Pieter van Mol

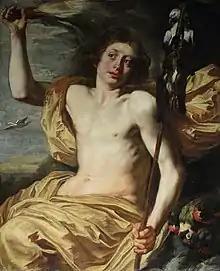
"Allegory of Air"

It is possible that Pieter van Mol accompanied Rubens in 1625 when he visited Paris to execute the Marie de' Medici cycle for the Galerie de Luxembourg. He set up a studio in Paris in 1631. He received several commissions from churches, such as the 1635 one for the frescoes in the chapelle du Sacré-Cœur in the Église Saint-Joseph-des-Carmes. In 1637 he became court painter to the King and he received the title of 'peintre ordinaire du roi' ('regular painter to the King'). He received commissions from the French Queen Anne of Austria and was appointed 'peintre ordinaire de la Reyne' ('regular painter to the Queen') in 1642.